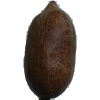
Label: Nut Pecan 1